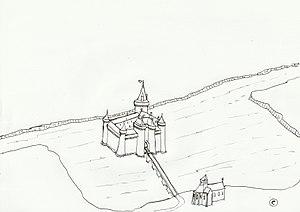
Essai de restitution du château fort de Belleville sur Vie.
Belleville-sur-Vie est une ancienne commune française située dans le département de la Vendée en région Pays-de-la-Loire.